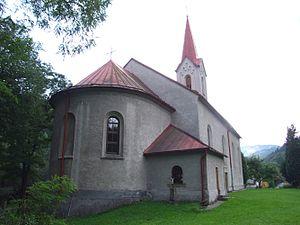
Mníšek nad Popradom est un village de Slovaquie situé dans la région de Prešov.